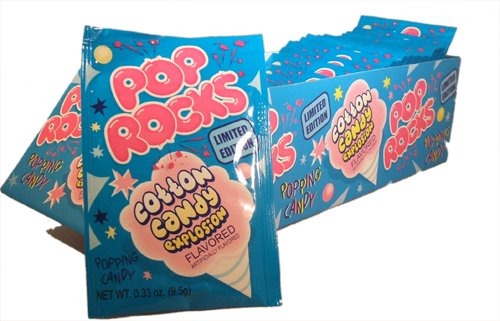
Item Name: Pop Rocks Popping Candy Cotton Candy (Pack of 18)
Bullet Point 1: Pop Rocks Popping Candy Cotton Candy (Pack of 18)
Bullet Point 2: Limited edition candy from pop rocks candy company
Value: 5.94
Unit: Ounce

Price: 24.23